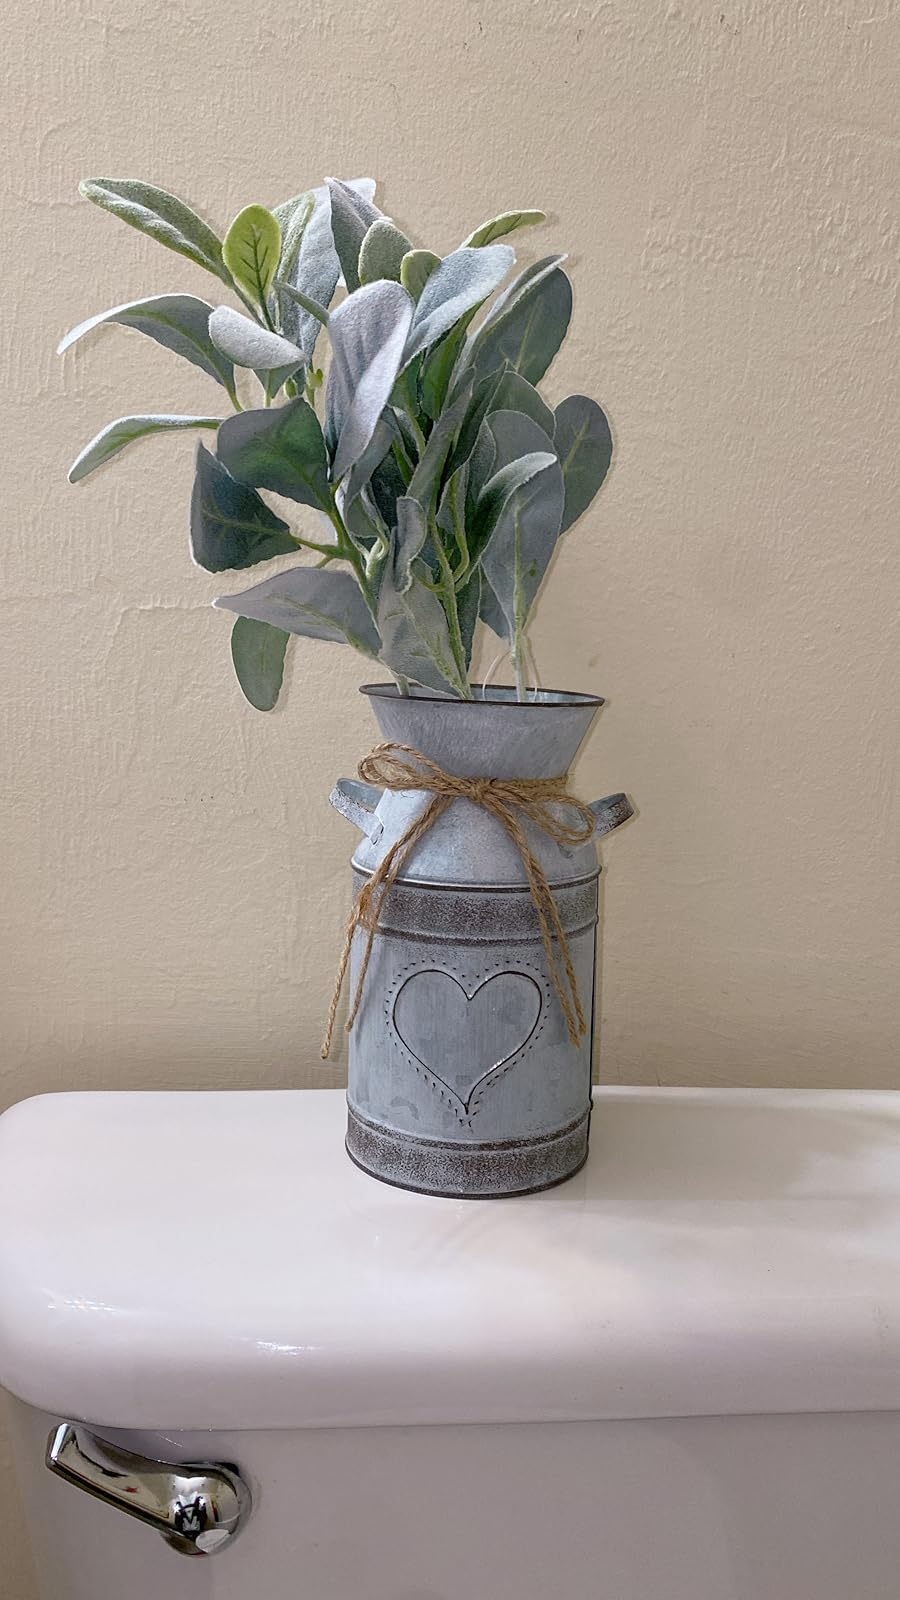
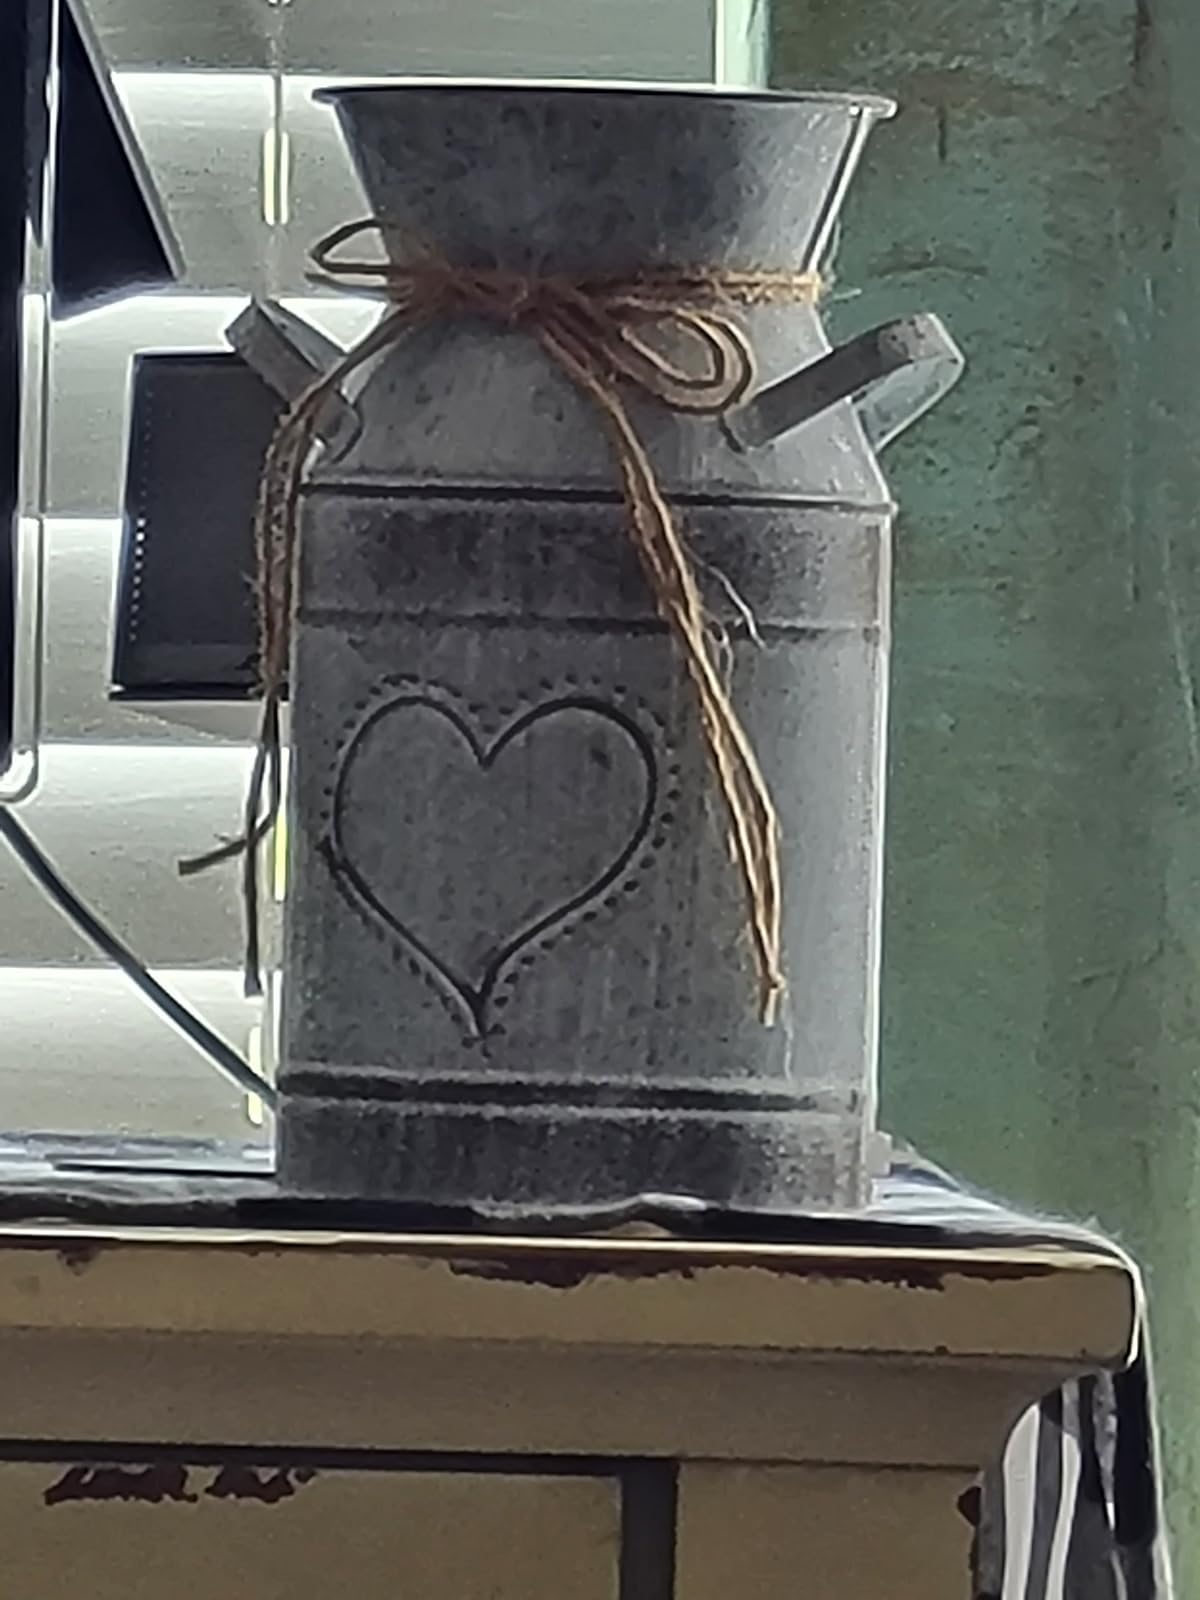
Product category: vase
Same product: yes